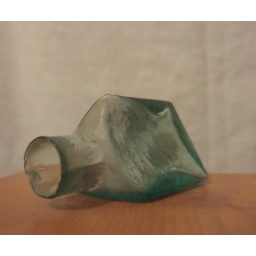
Found near the BP plant in Grangemouth in Scotland ... during a bottle dig in 1984